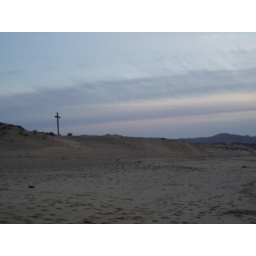
A cross in the sand